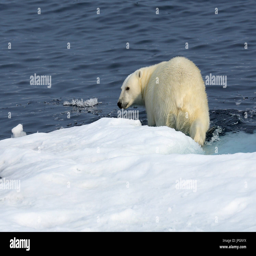
biological species on the ice floe , going for a swim